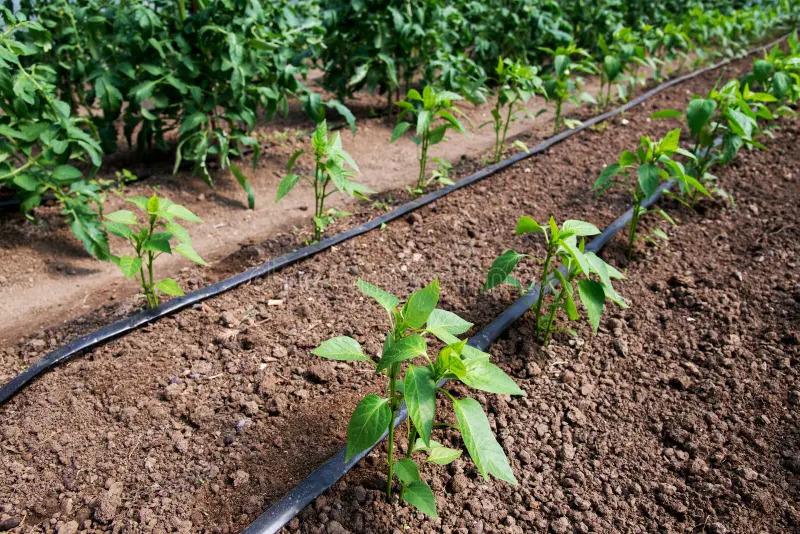
Shamba lenye mimea michanga, labda pilipili au mimea mingine ya bustani, iliyopandwa kwa mstari. Kila mstari una mfumo wa umwagiliaji wa matone uliowekwa, unaonekana kama bomba nyeusi iliyolala chini karibu na shina za mimea. Mfumo huu husaidia kutoa maji moja kwa moja kwenye mizizi ya mimea, na hivyo kuhifadhi maji na kuongeza ufanisi wa kilimo.